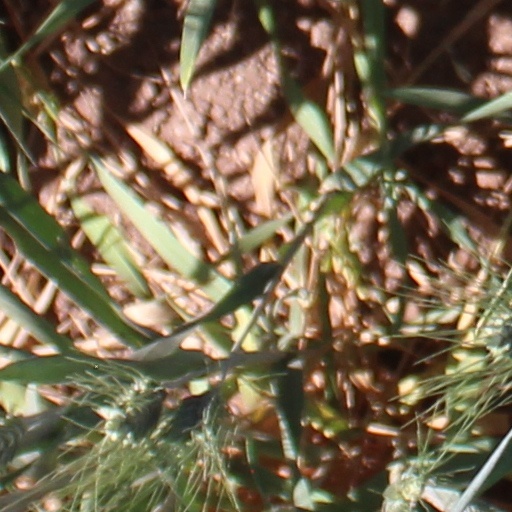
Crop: wheat